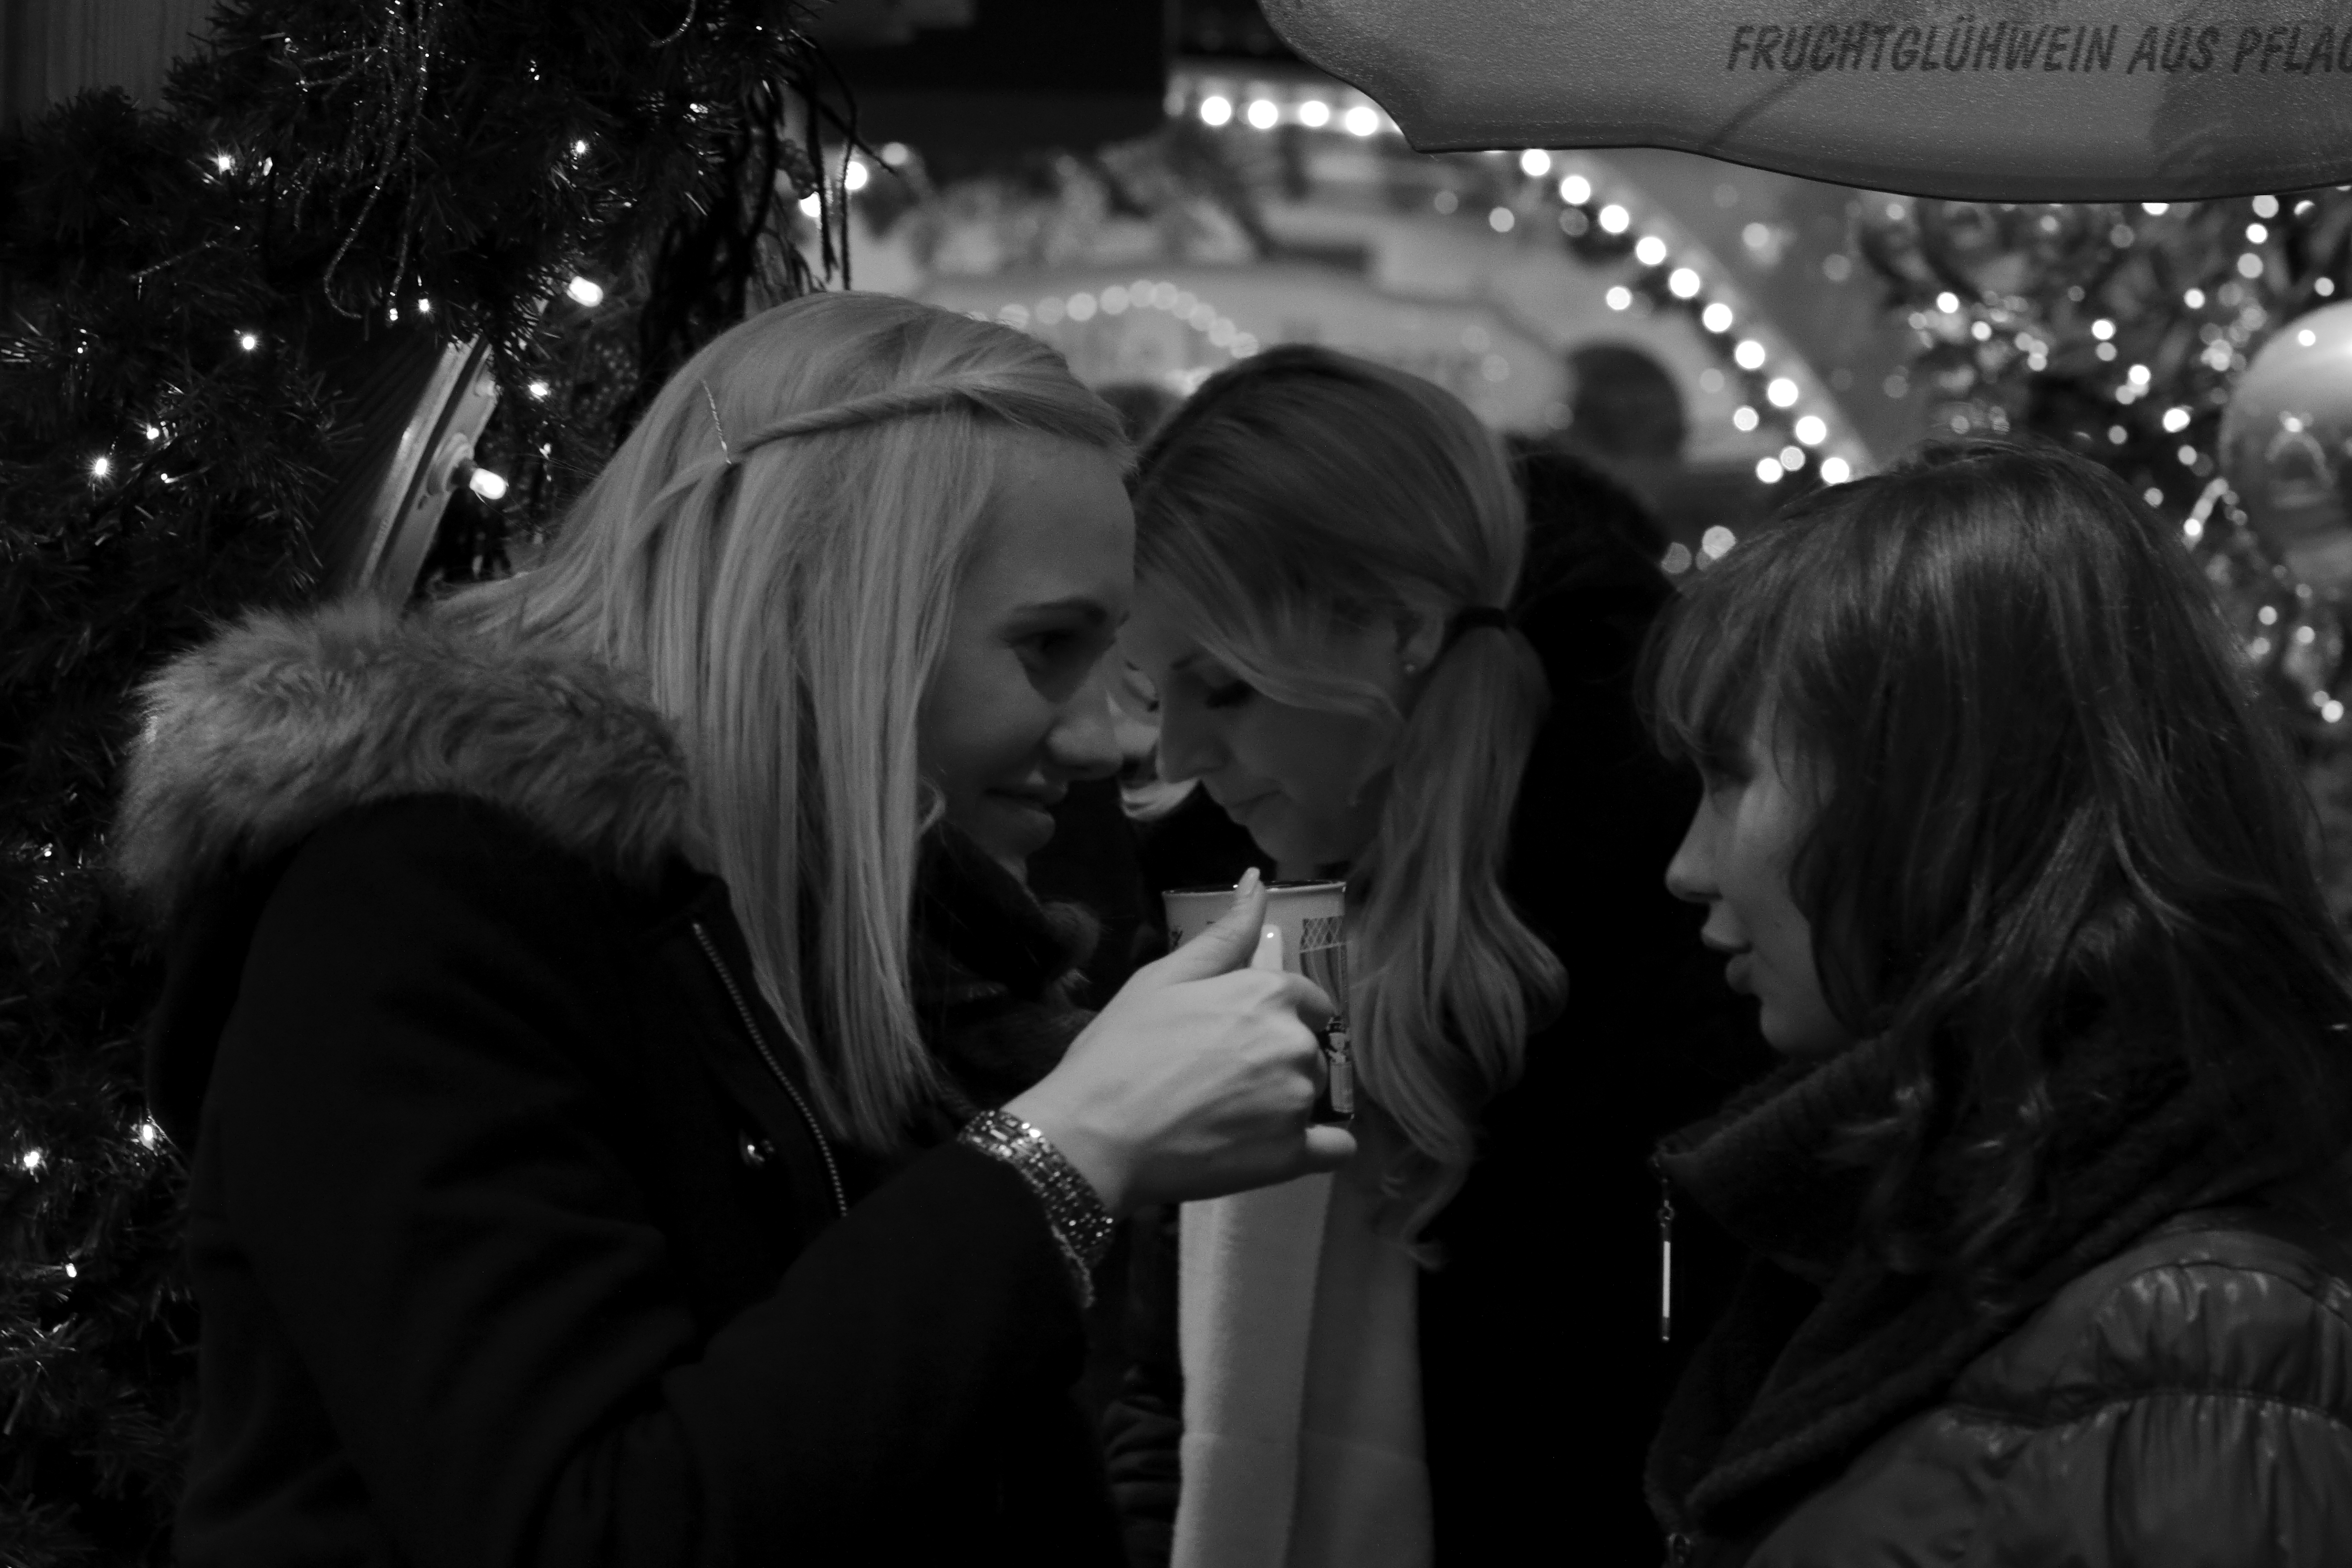
black and white, darkness, black, monochrome, christmas, bw, blackandwhite, blackwhite, germany, deutschland, alemania, allemagne, sw, schwarzweiss, schwarzweis, xmas, christmastree, fair, weihnachten, germania, schwarzweissfotografie, schwarzweisfotografie, weihnachtsbaum, halle, hallesaale, saxonyanhalt, sachsenanhalt, weihnachtsmarkt, christmasfair, xmasfair, interaction, monochrome photography